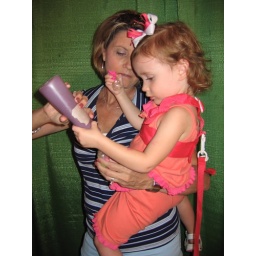
Making a sand necklace in the "Just for Kids" building